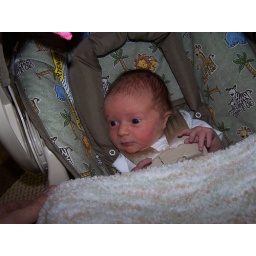
Anna in her car seat